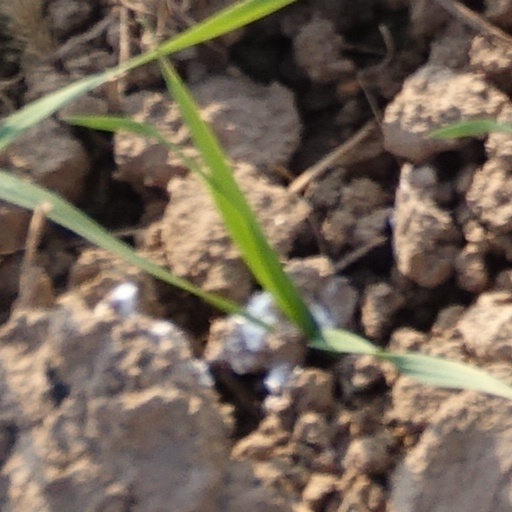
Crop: wheat